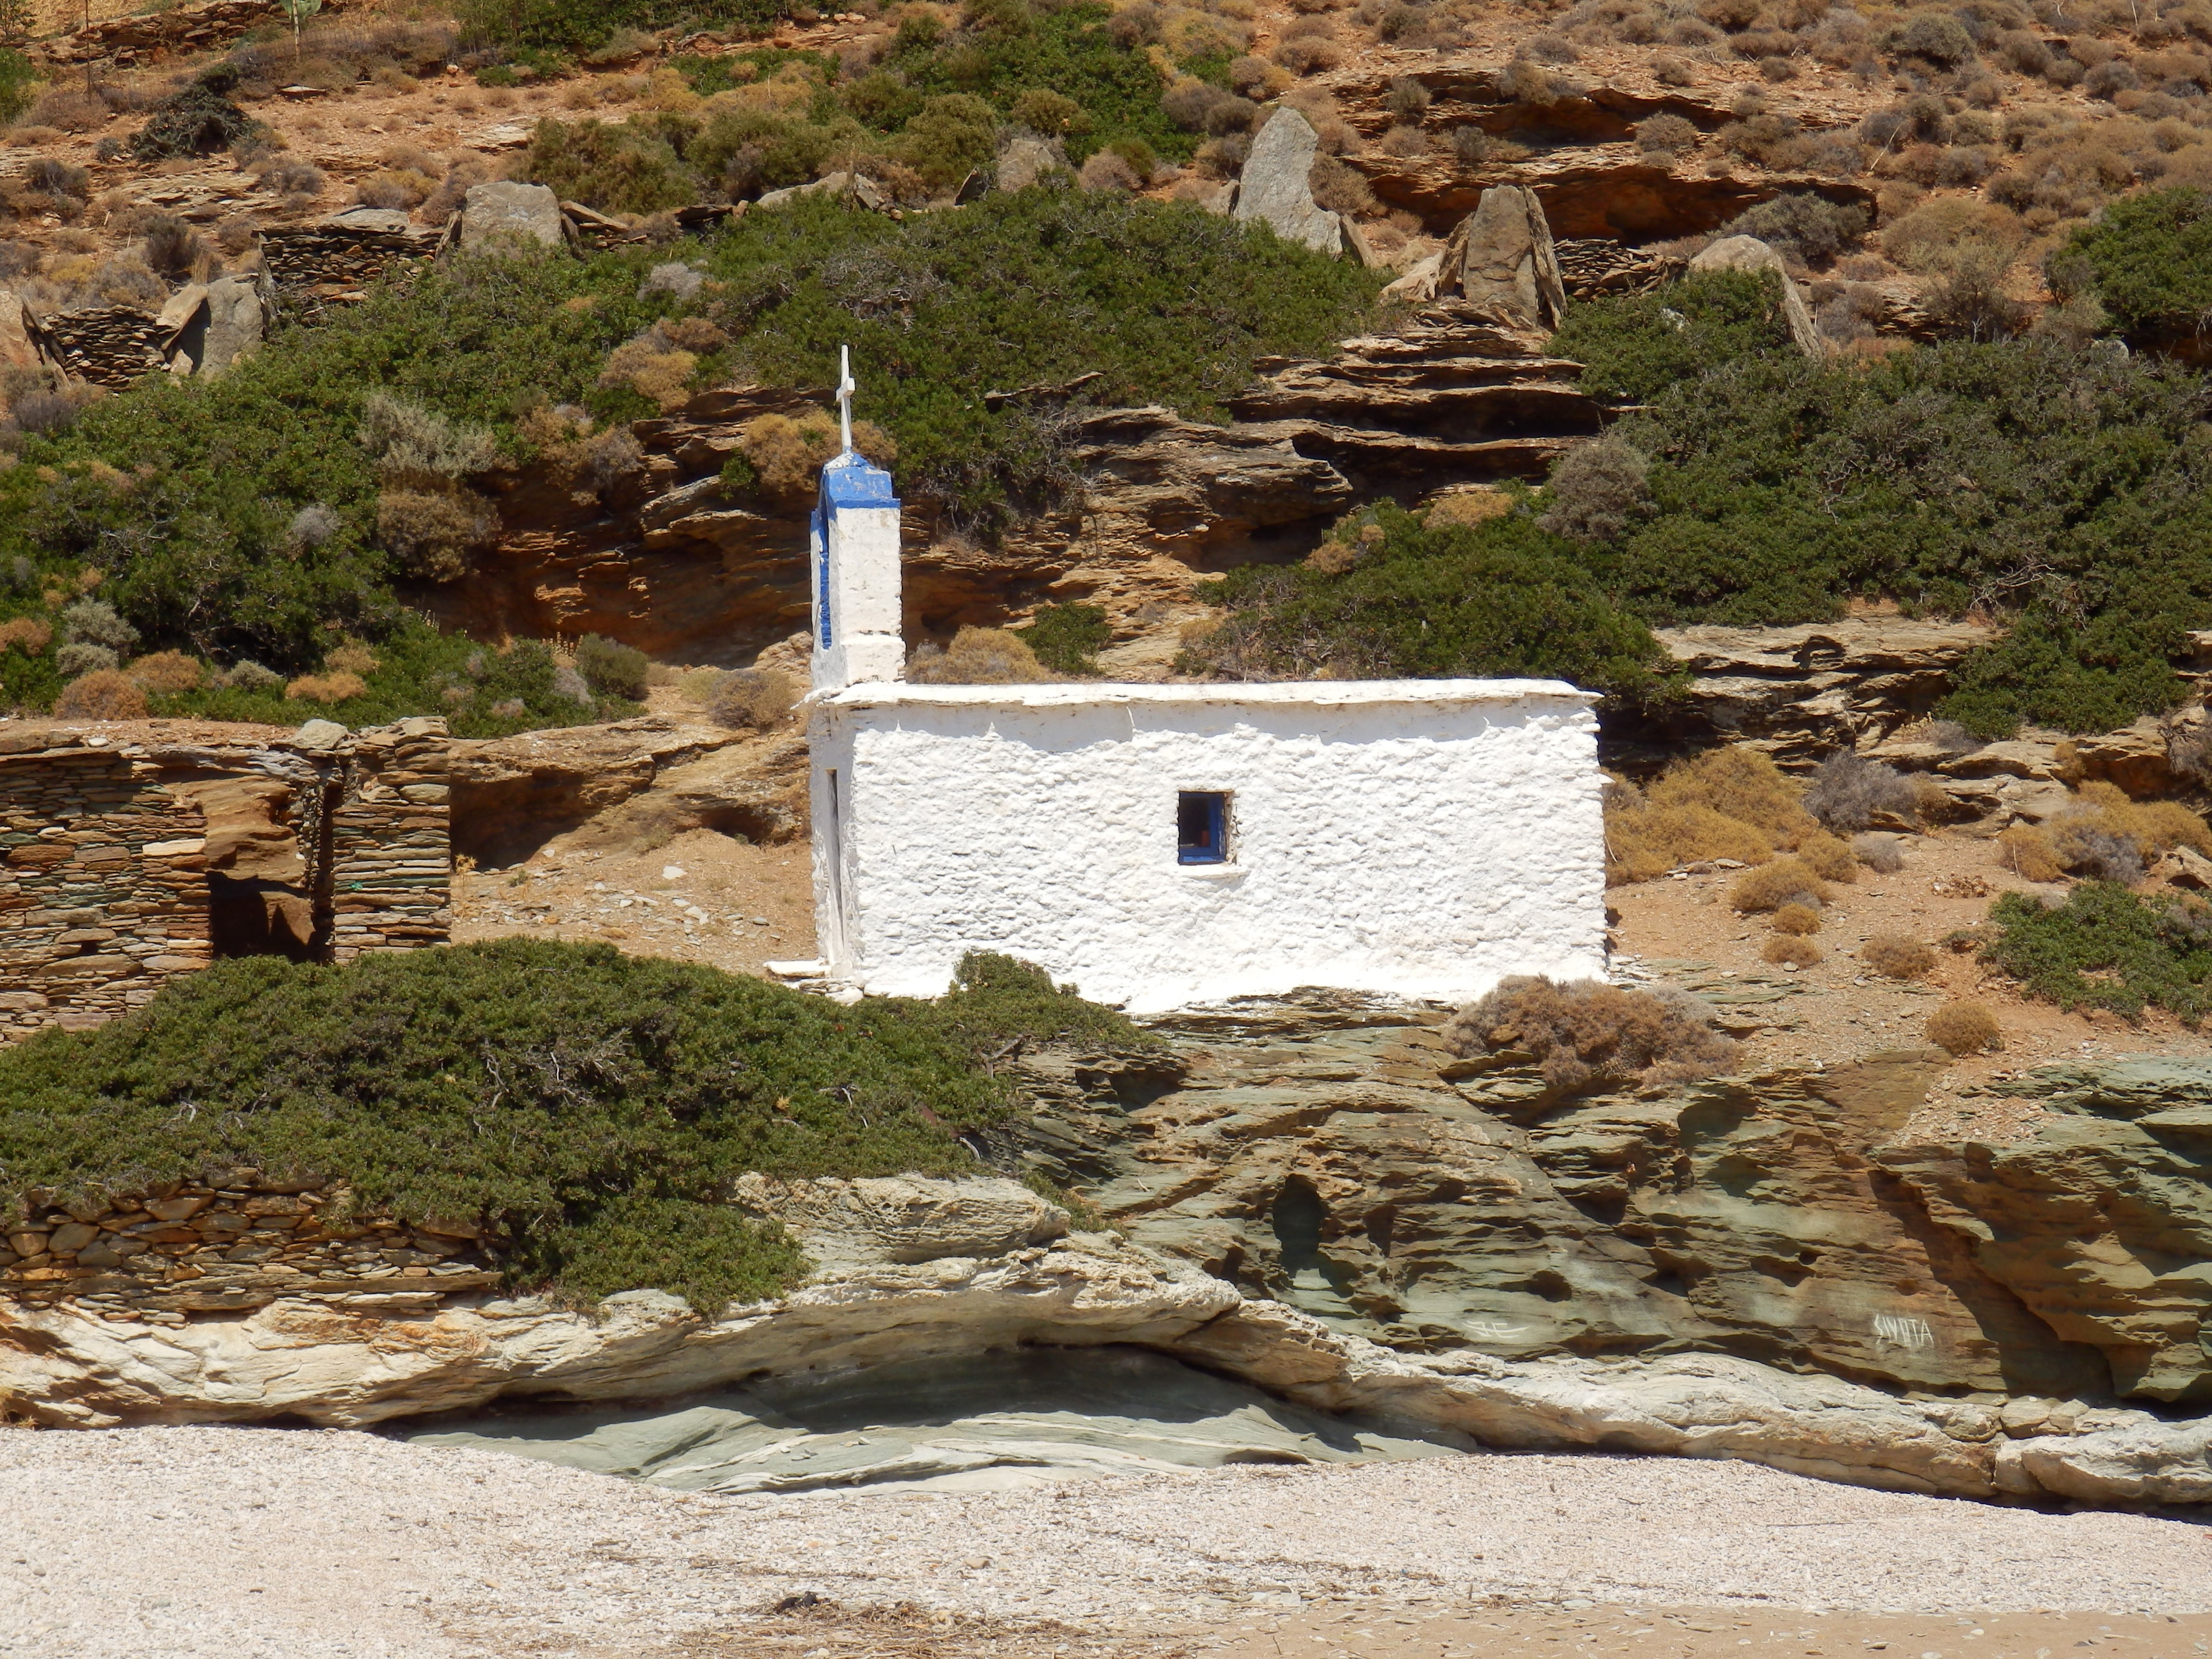
landscape, sea, coast, rock, architecture, wall, village, cliff, tower, church, fortification, terrain, place of worship, geology, buildings, ruins, monastery, greece, cyclades, wadi, greek islands, andros, ancient history